Jeremiah (TV series)

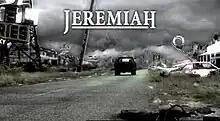
Season 2 intertitle

Jeremiah is a post-apocalyptic action drama television series starring Luke Perry and Malcolm-Jamal Warner that ran on the Showtime network from 2002 to 2004. Loosely based on the Belgian comic series "Jeremiah" by Hermann Huppen, the series takes place in a future wherein the adult population has been wiped out by a deadly virus.